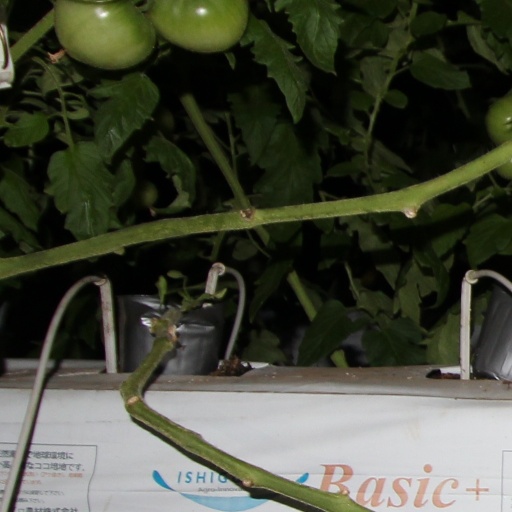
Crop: tomato